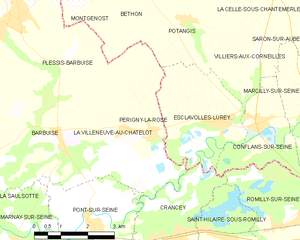
Carte des communes françaises: Périgny-la-Rose